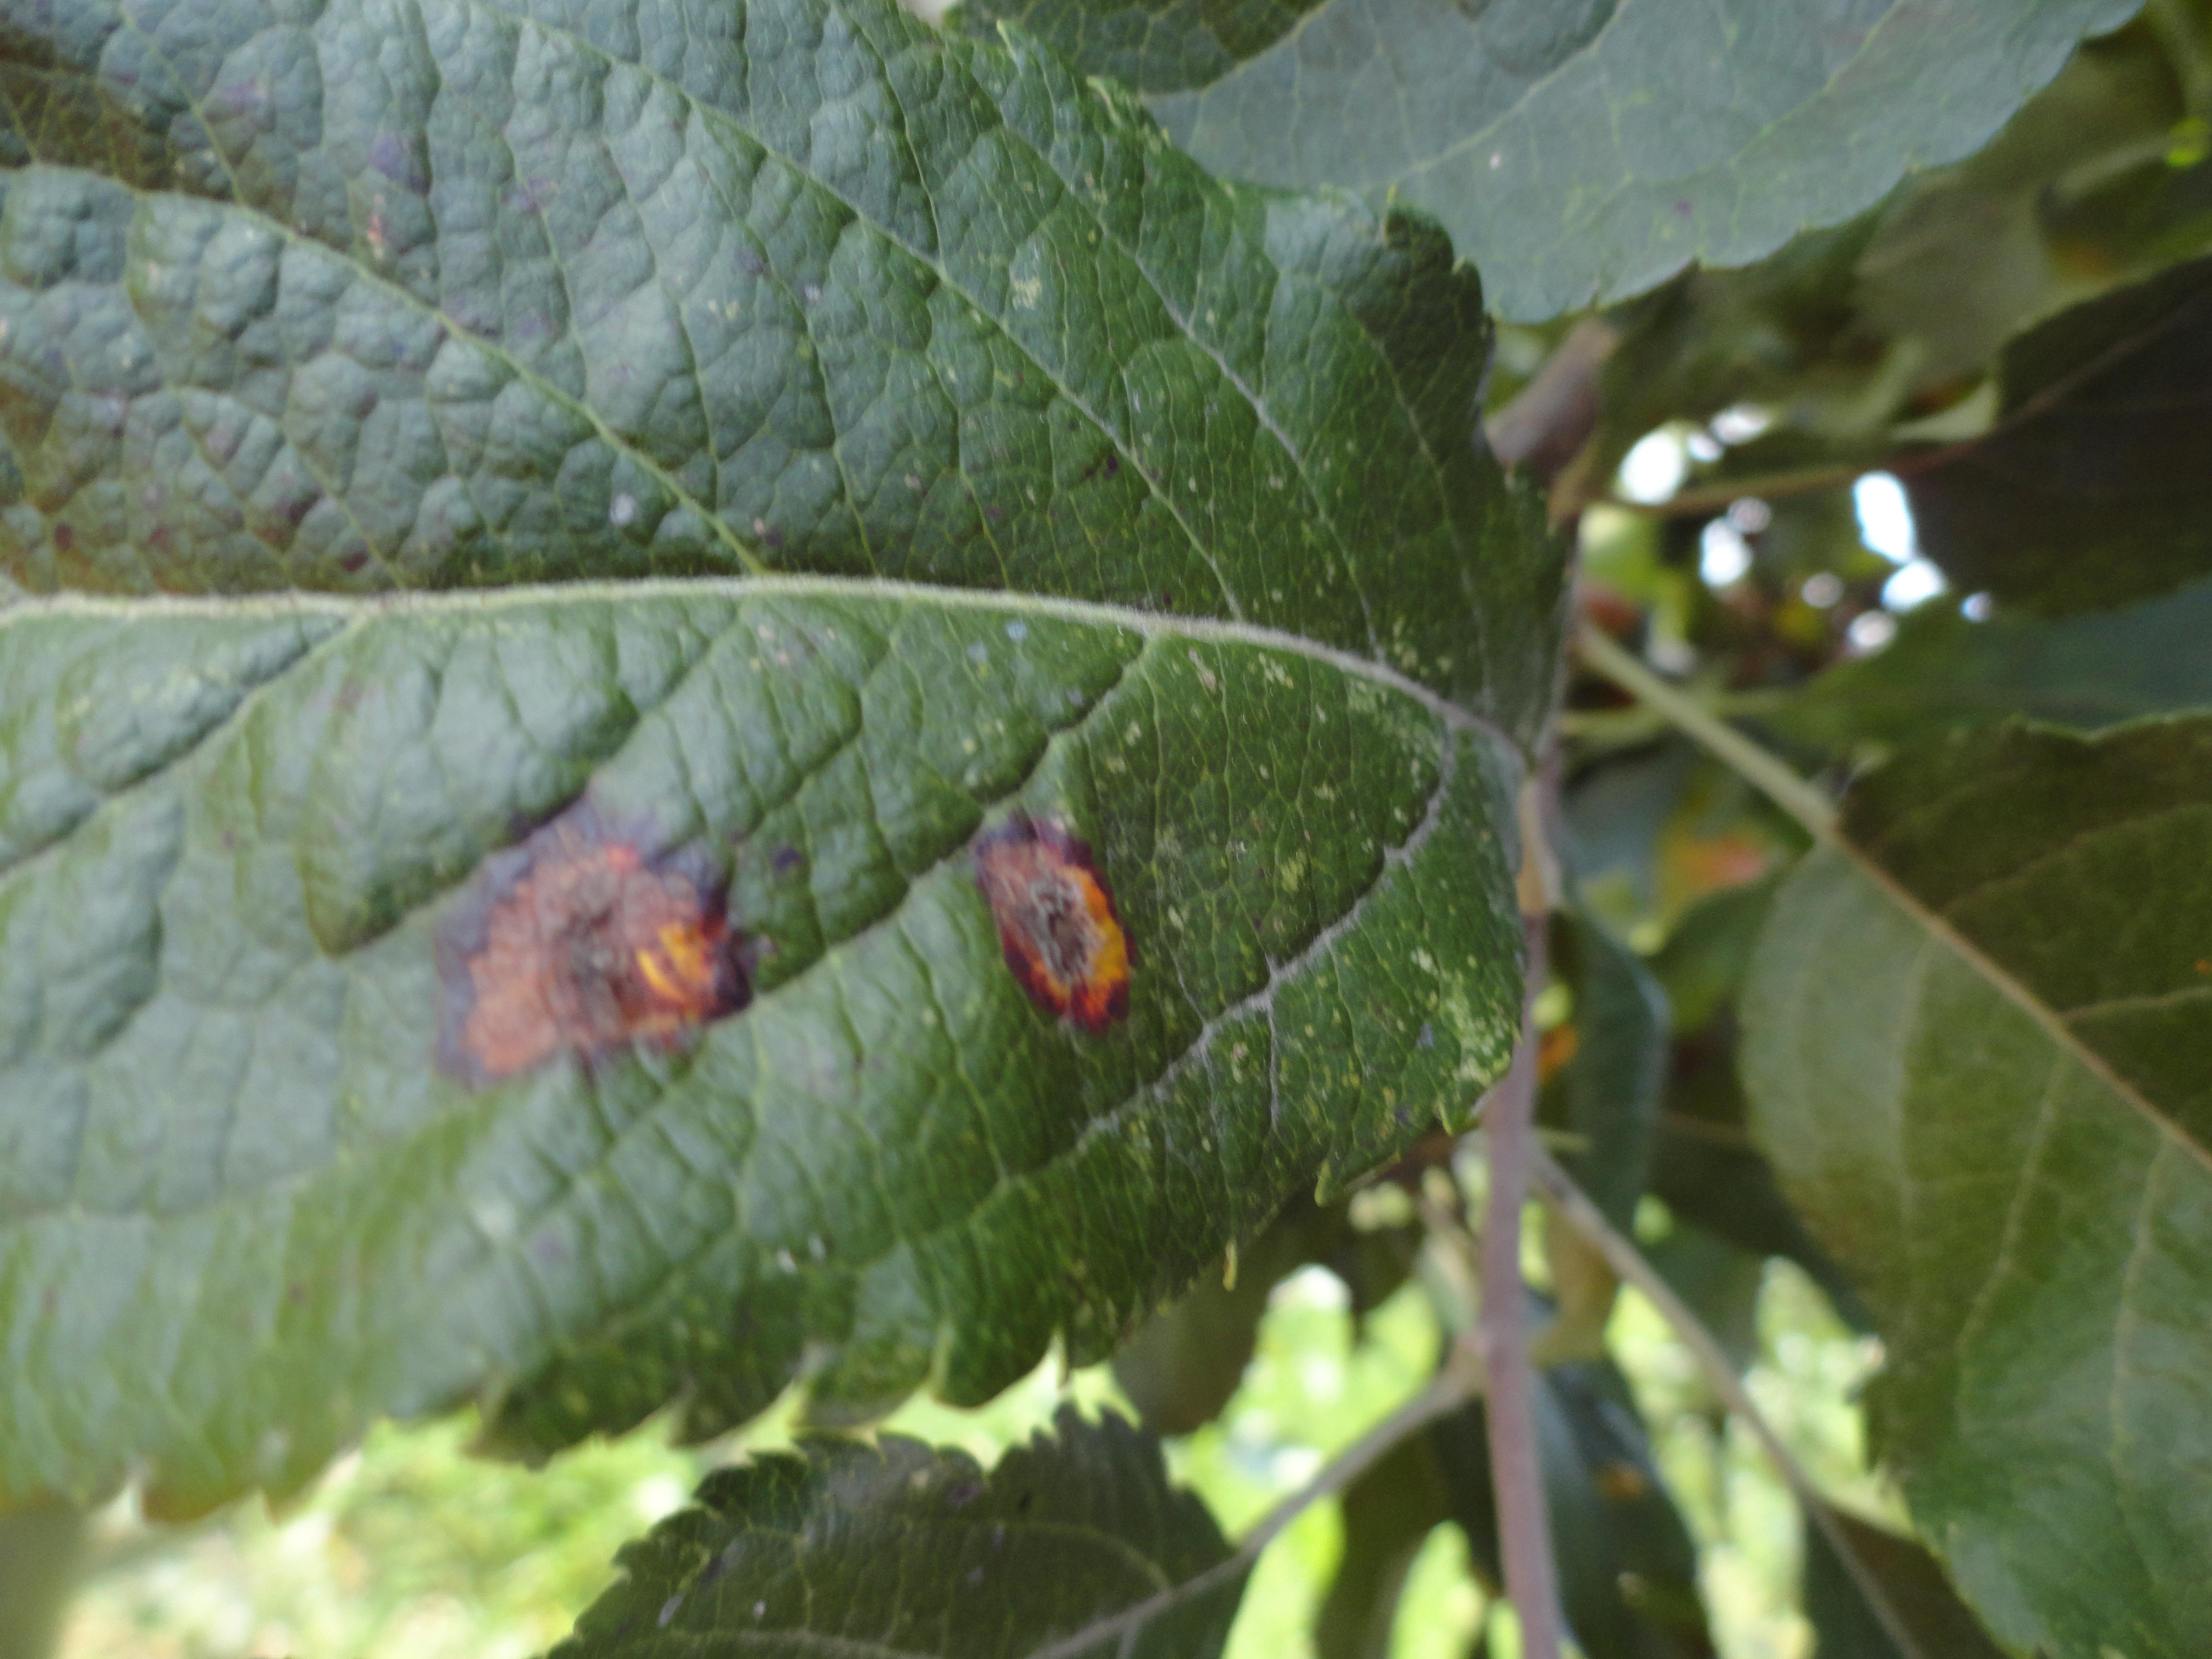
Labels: rust